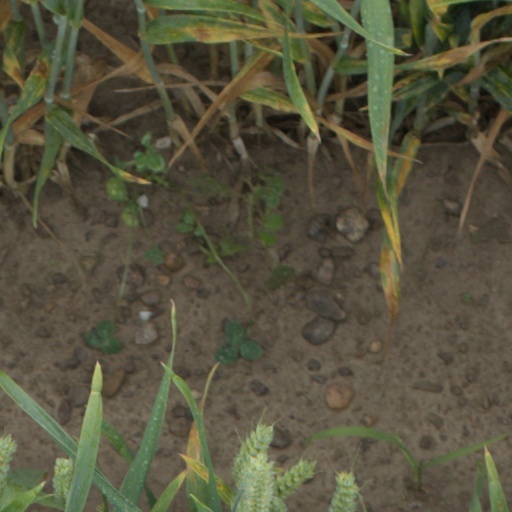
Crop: wheat